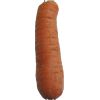
Label: Carrot 1